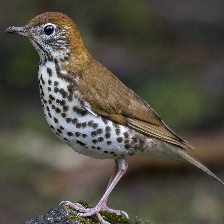
Species: WOOD THRUSH
Scientific name: HYLOCICHLA MUSTELINA